Punjaub (ship)

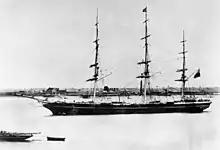
"The Tweed" moored in the Thames

Jock Willis sold with profit Assaye, and converted the "Punjaub", into a Clipper taking out her engines, changing her name to "The Tweed" after the river in his native county of Berwickshire in the Scottish borders with England. In addition, she was also fitted out with a new figurehead of Tam O'Shanter, a character from the Robert Burns poem.